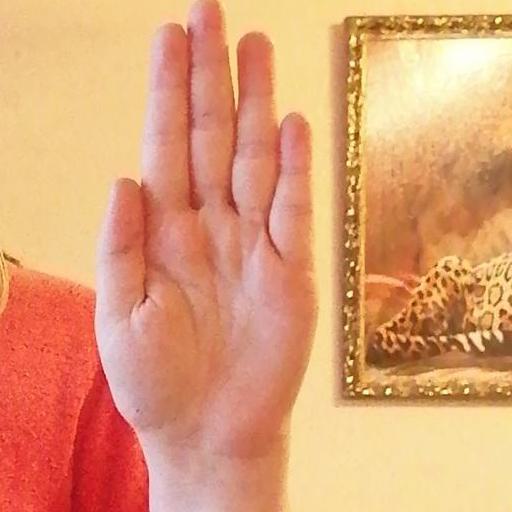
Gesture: stop